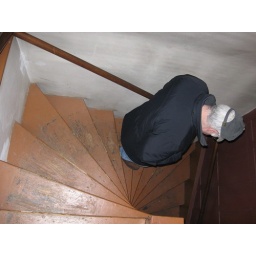
Uncle Pat walking down the stairs in the Thompson-Neely house at Washington Crossing Historic Park